Nature-based solutions

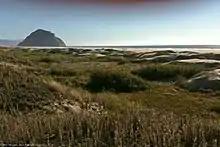
Coastal habitat protection at Morro Strand State Beach in San Luis Obispo County, California

The International Union for Conservation of Nature (IUCN) defines NBS as "actions to protect, sustainably manage, and restore natural or modified ecosystems, that address societal challenges effectively and adaptively, simultaneously providing human well-being and biodiversity benefits". "Societal challenges" of relevance here include climate change, food security, disaster risk reduction, water security.